Manu Cavafu Church

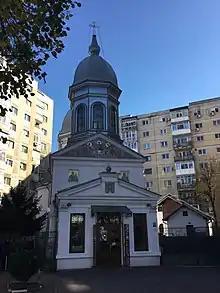
Manu Cavafu Church

The Manu Cavafu Church is a Romanian Orthodox church located at 4 Gheorghe Șincai Boulevard in Bucharest, Romania, near Tineretului metro station. It is dedicated to the Holy Trinity and to the Archangels Michael and Gabriel.